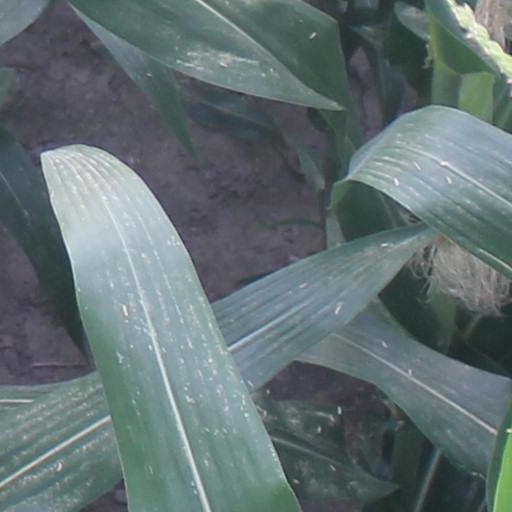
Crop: maize; corn